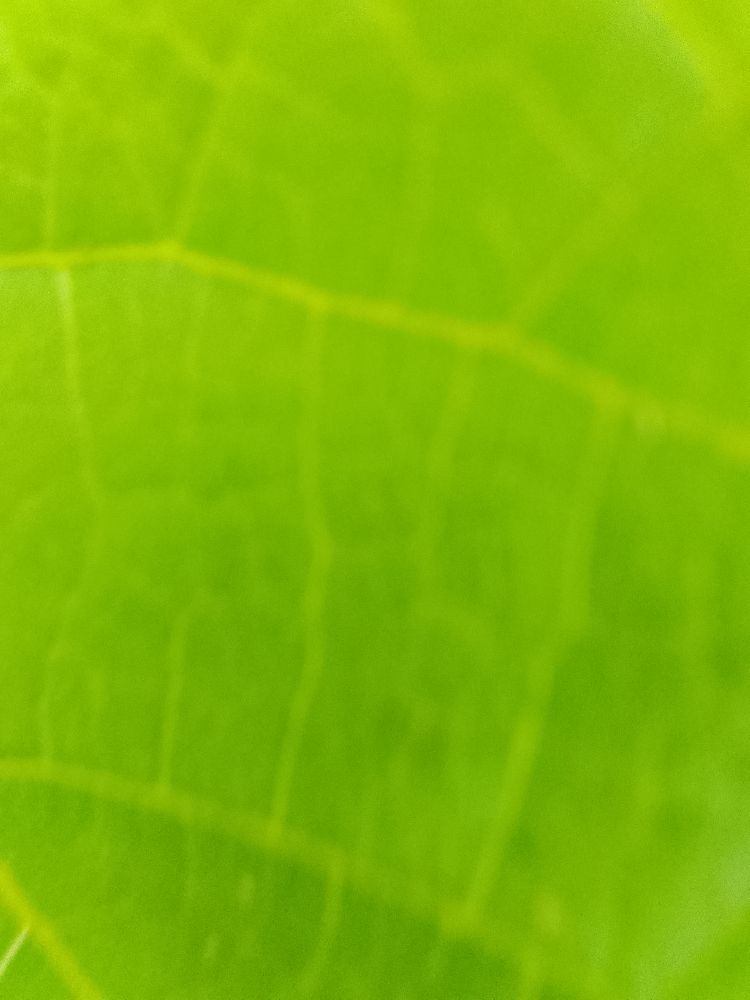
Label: healthy